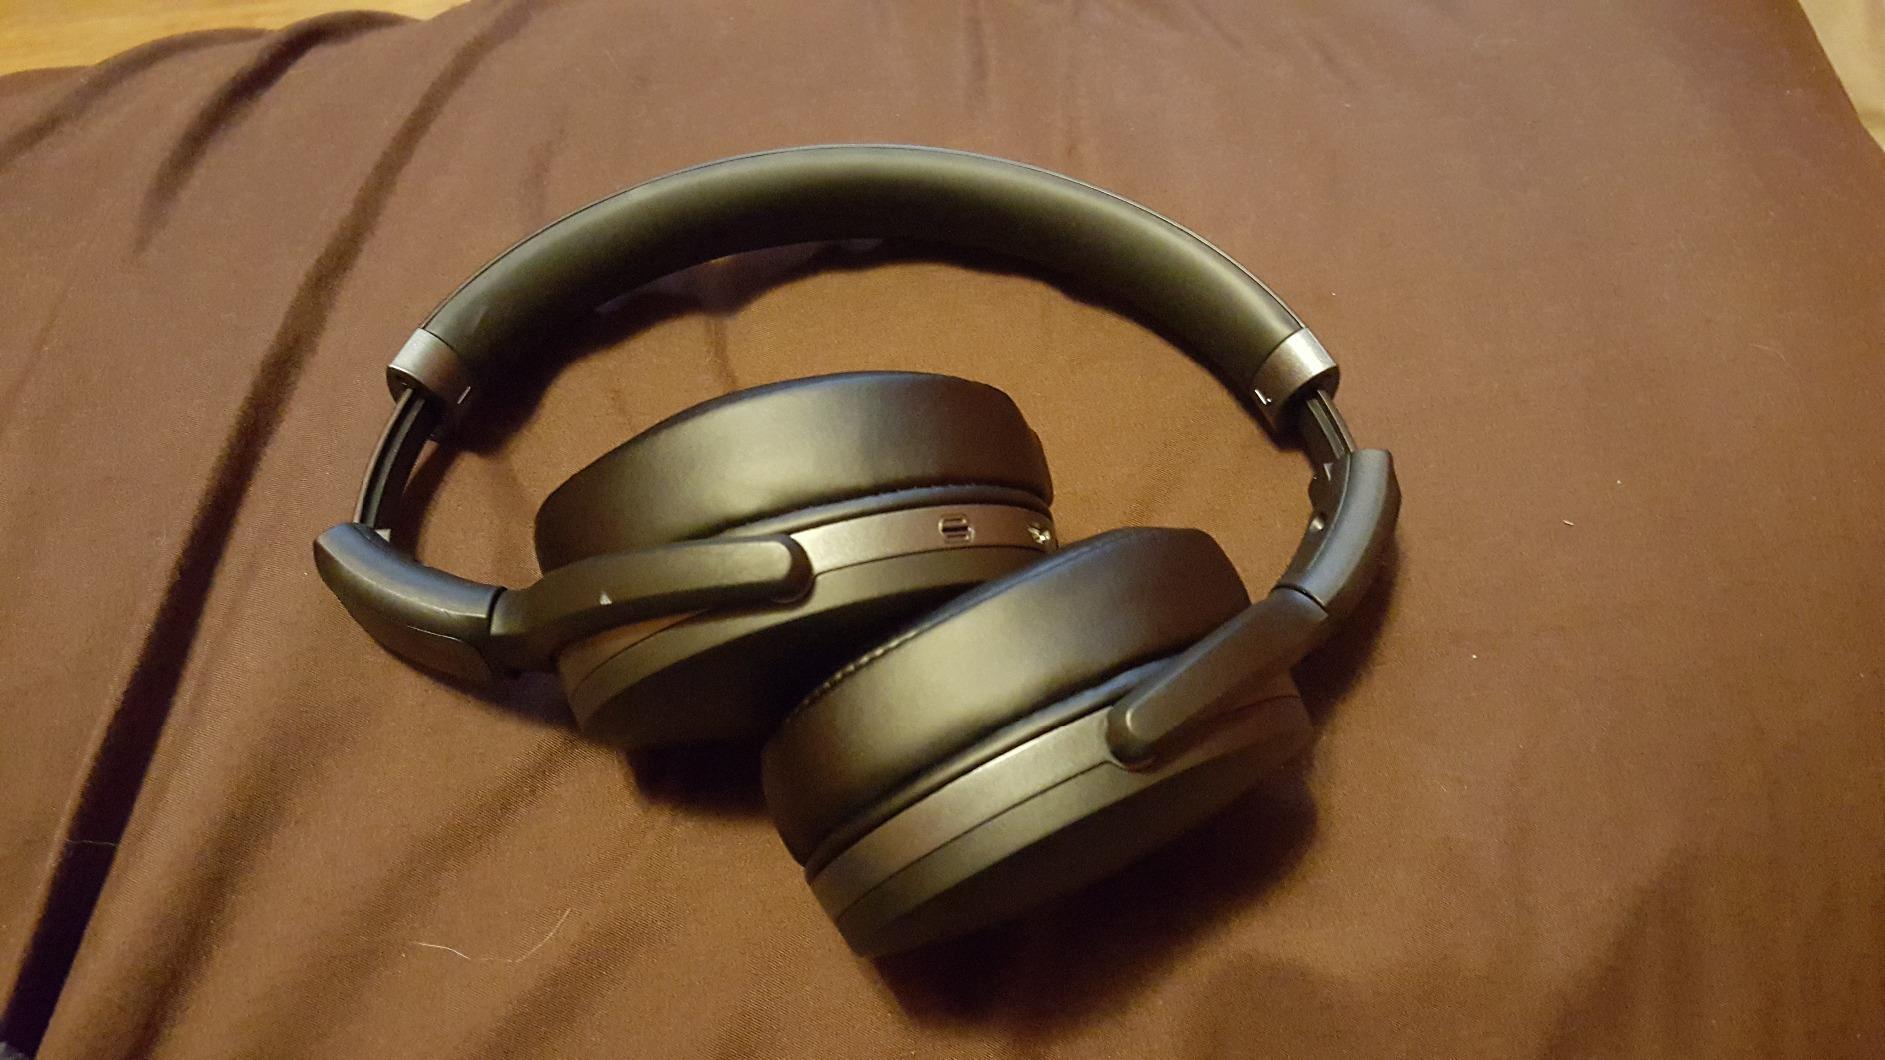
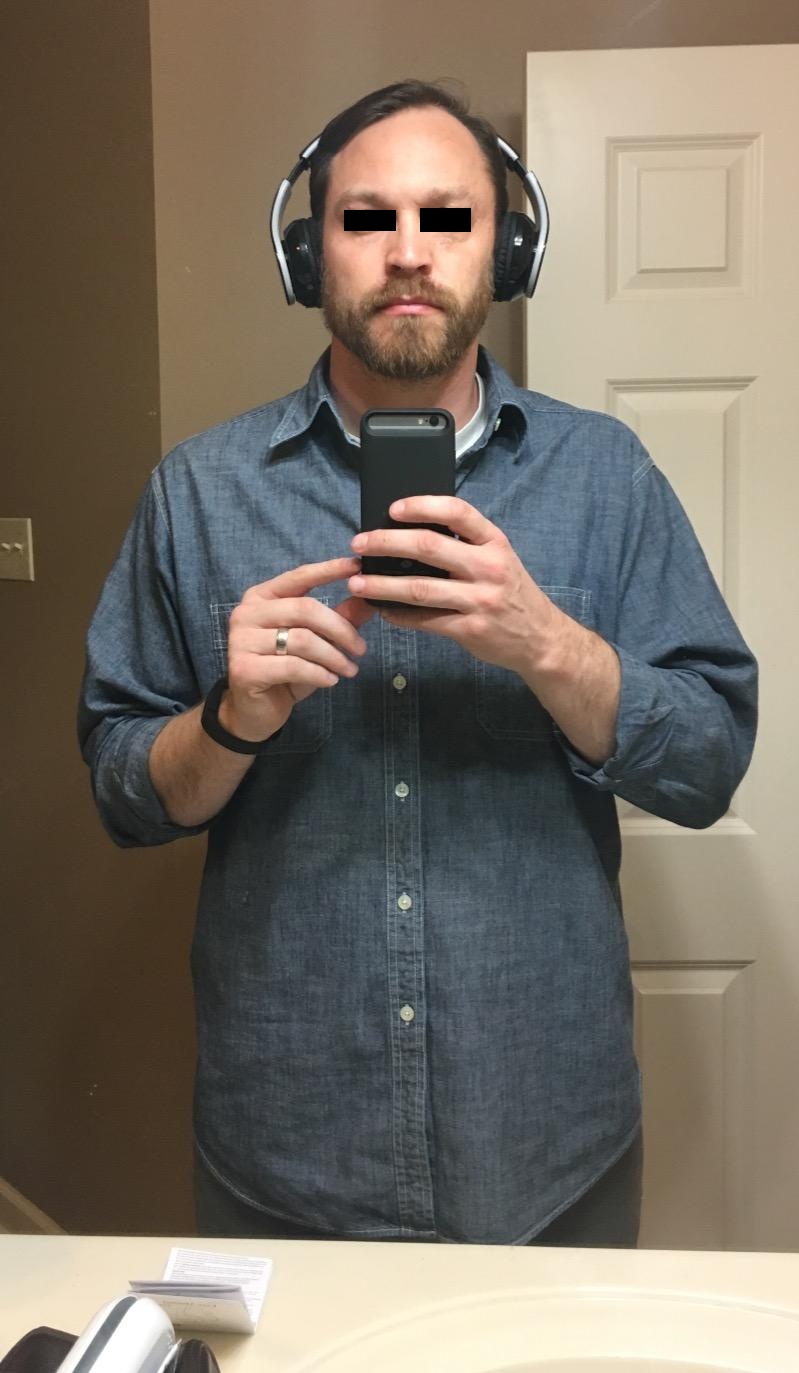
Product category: headphones
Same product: no